Ornithogalum

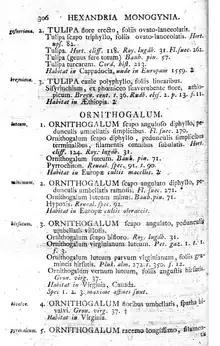
Linnaeus' description of "Ornithogalum" 1753

Ornithogalum is a genus of perennial plants mostly native to southern Europe and southern Africa belonging to the family Asparagaceae. Some species are native to other areas such as the Caucasus. Some species are classified as noxious invasive weeds in some portions of North America. Growing from a bulb, species have linear basal leaves and a slender stalk, up to 30 cm tall, bearing clusters of typically white star-shaped flowers, often striped with green. The common name of the genus, star-of-Bethlehem, is based on its star-shaped flowers, after the Star of Bethlehem that appears in the biblical account of the birth of Jesus. The number of species has varied considerably, depending on authority, from 50 to 300.